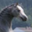
Label: horse